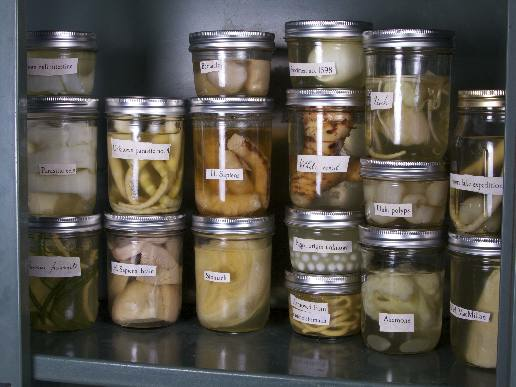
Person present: No